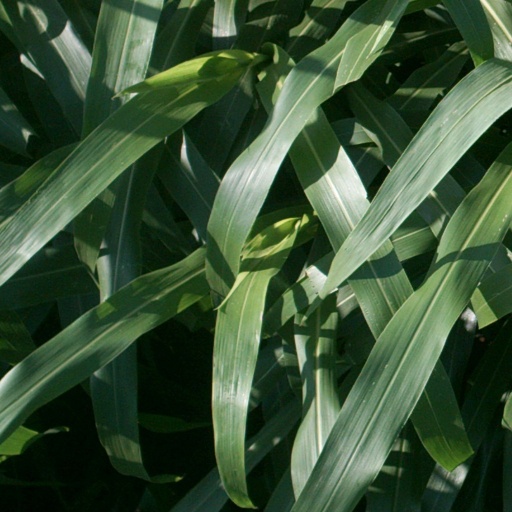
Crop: sorghum